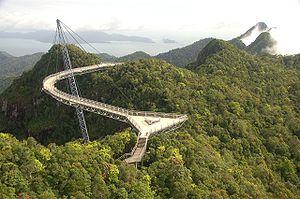
La canopée est la strate supérieure d'une forêt, composée des feuillages directement exposés au rayonnement solaire. Elle est parfois considérée comme un écosystème distinct, notamment en forêt tropicale où elle constitue un habitat riche de biodiversité et de productivité biologique.
Cette liste de ponts de Malaisie présente des ponts de Malaisie remarquables tant par leurs caractéristiques dimensionnelles, que par leur intérêt architectural ou historique.
Langkawi est un archipel malaisien de 99 îles situé dans la partie nord du détroit de Malacca, à 24 km au sud-ouest des rivages occidentaux de la Thaïlande et à 27,5 km de ceux de la Malaisie. L'archipel relève de l'État du Kedah.